Walther P99

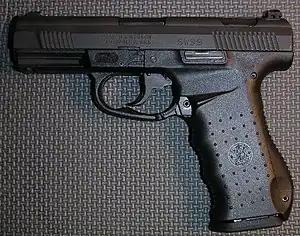
Smith & Wesson SW99.

The Smith & Wesson SW99 is a joint venture between Walther, who produces a modified receiver in Germany, and Smith & Wesson, who fabricates the slides and barrels in the United States.